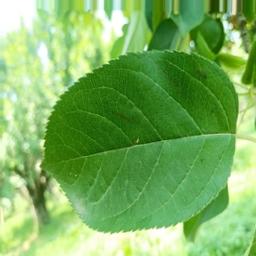
Label: Healthy